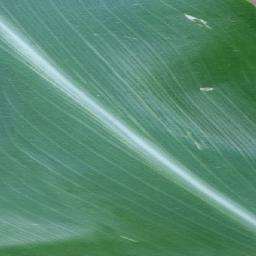
Label: Corn_(Maize)___Healthy